Alicia Boler Davis

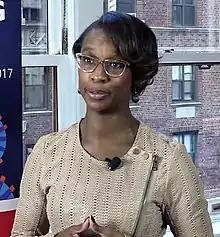
Alicia Boler Davis speaks for Brightline Project Management Institute in 2017

Alicia Boler Davis is an American engineer and businesswoman. Boler Davis began her career at General Motors, rising to the rank of executive vice president of global manufacturing in 2016. In 2019, she joined Amazon as senior vice president of global customer fulfillment. During her time at Amazon, she led much of the company's response to the COVID-19 pandemic and became the first Black executive to join its senior leadership (known internally as the S-team).